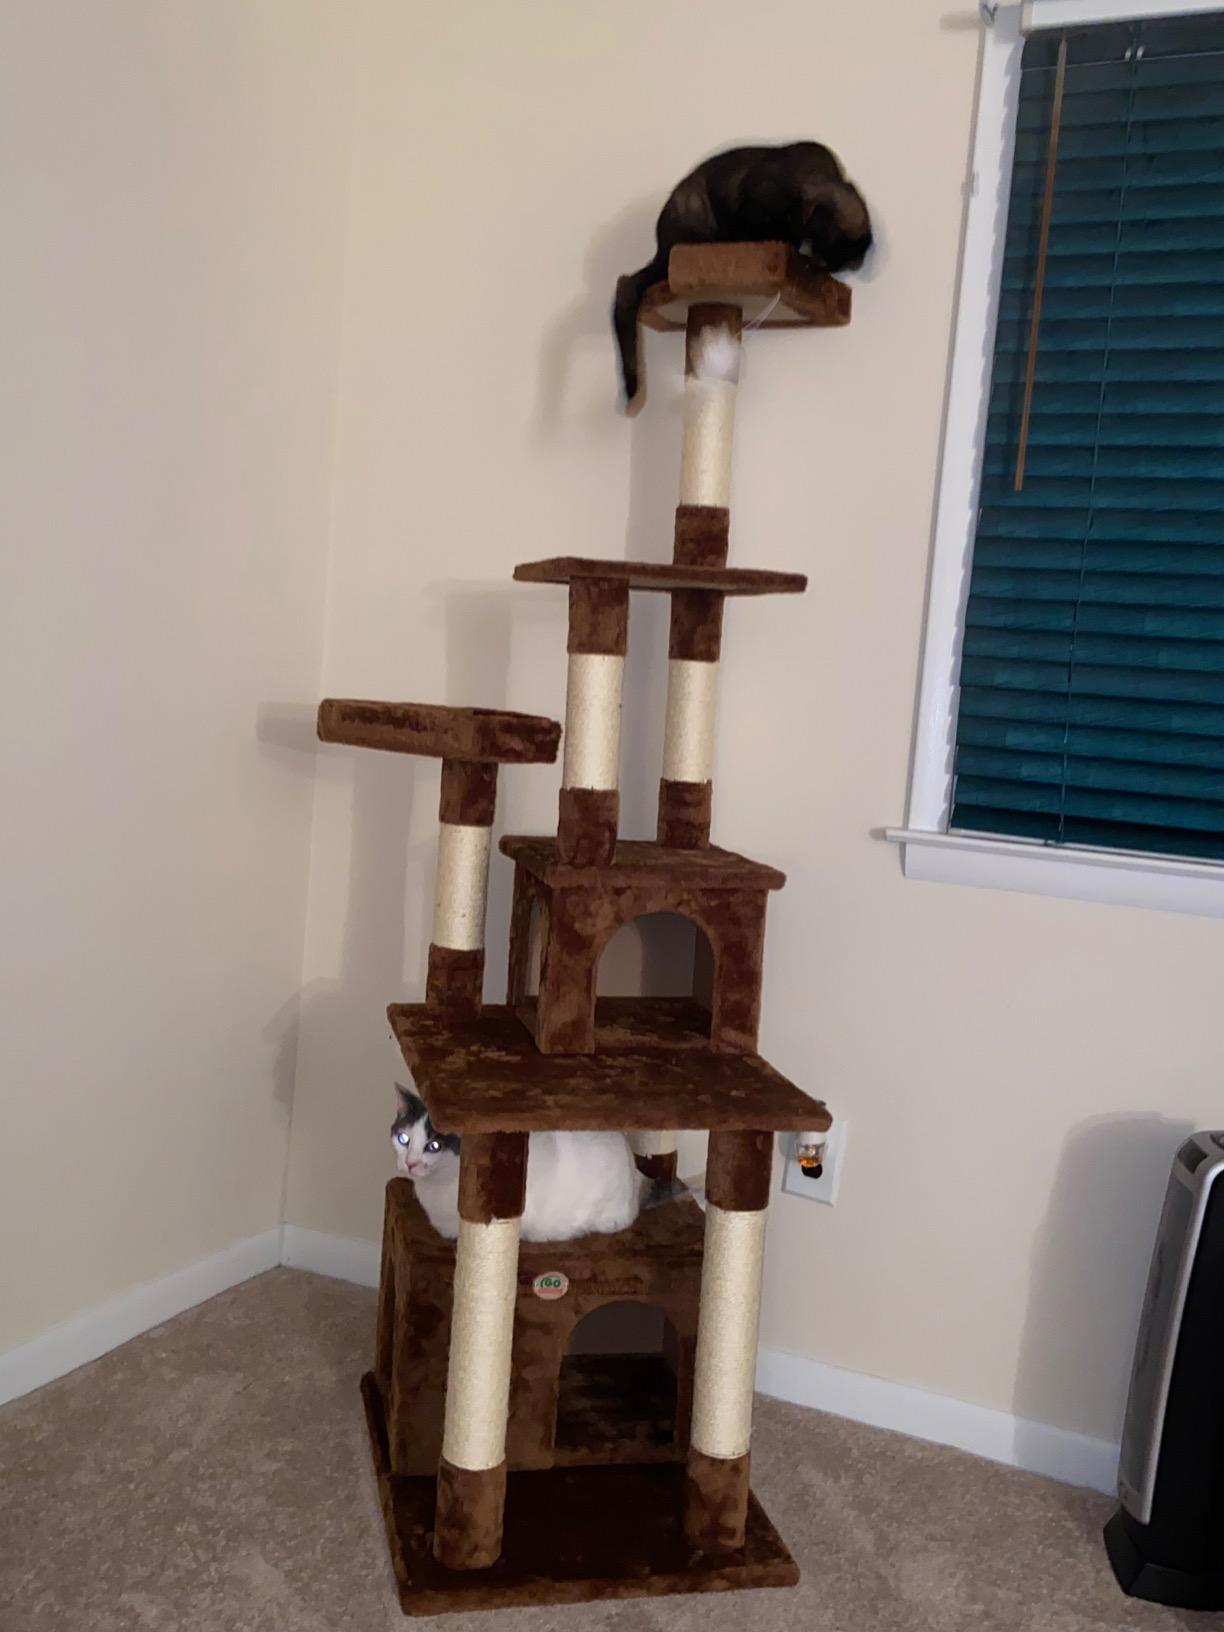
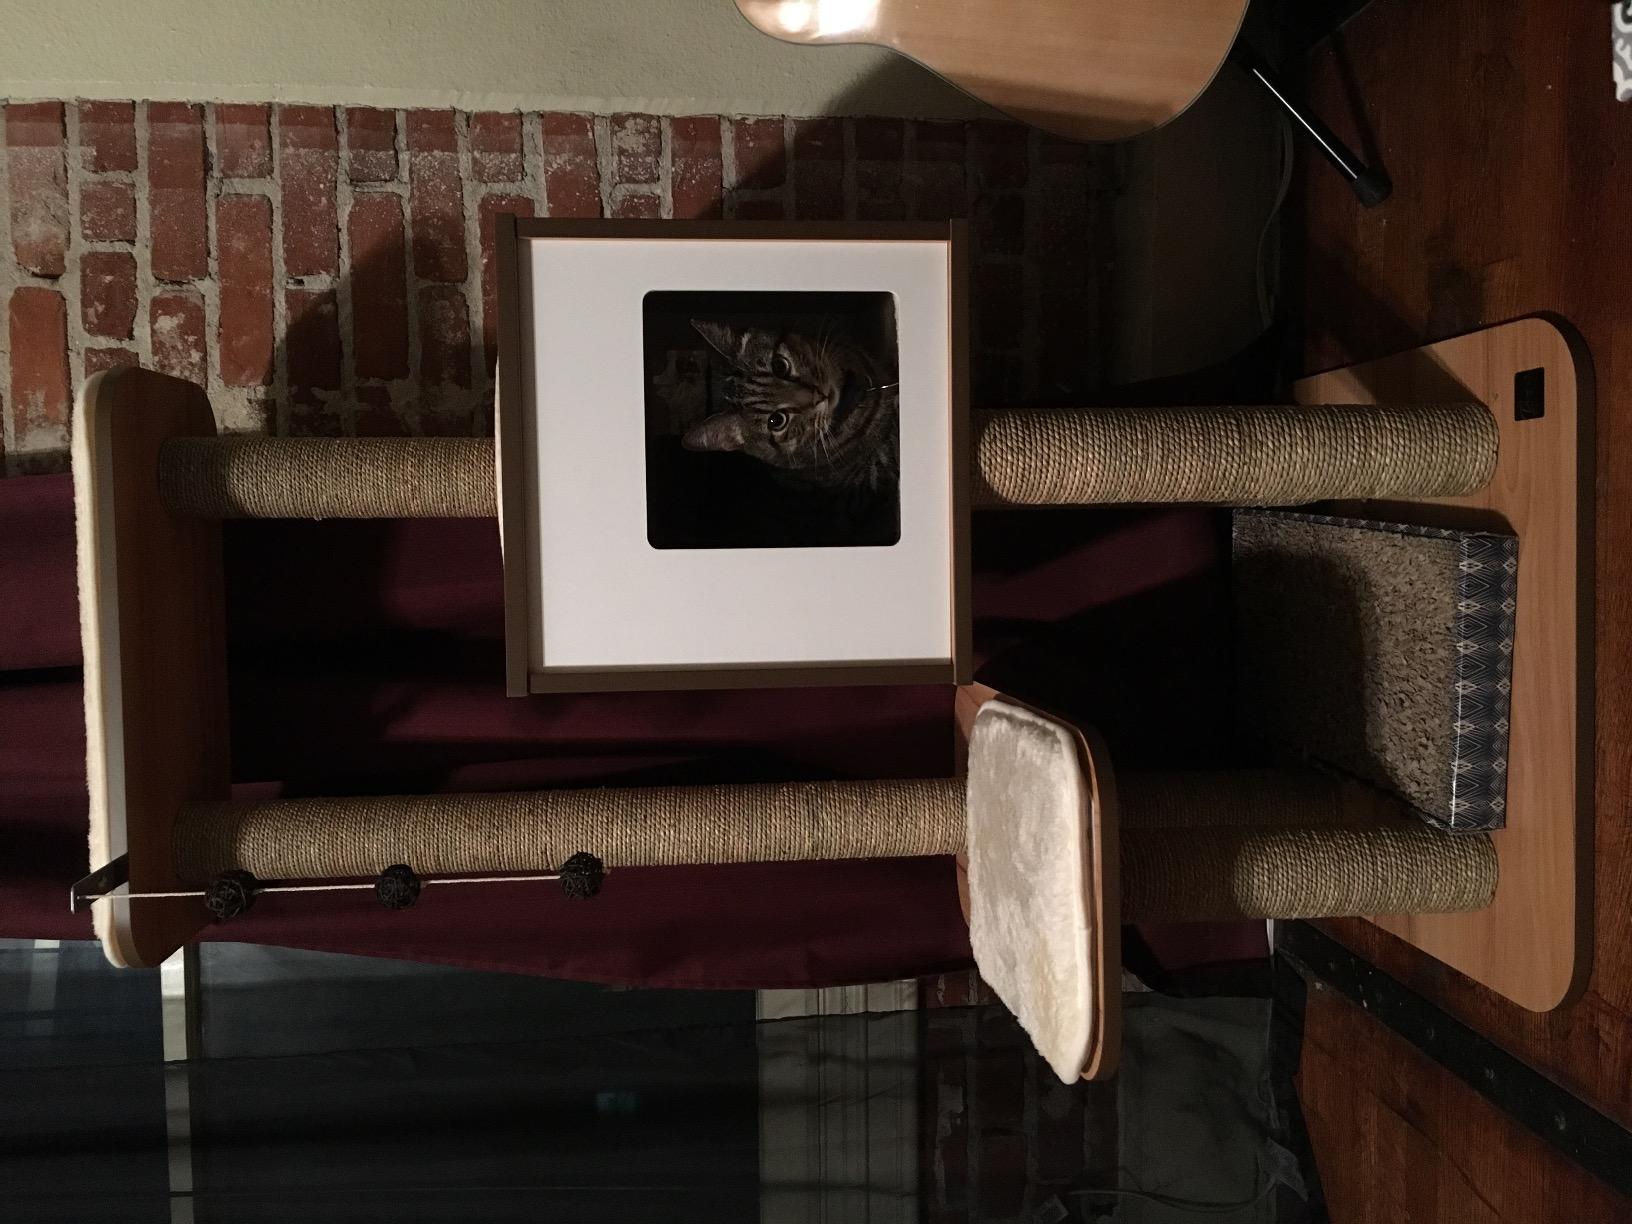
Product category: items_cat tree
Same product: no